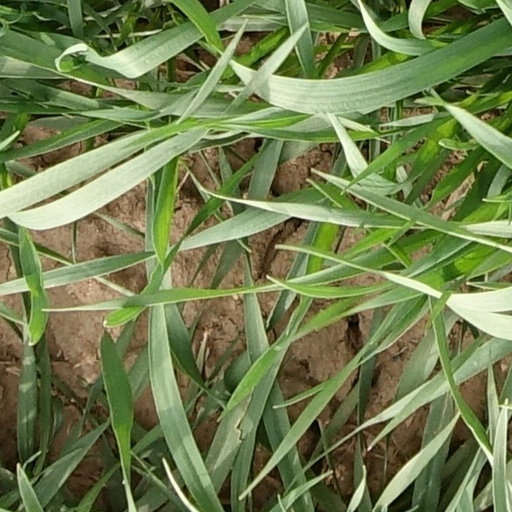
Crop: wheat